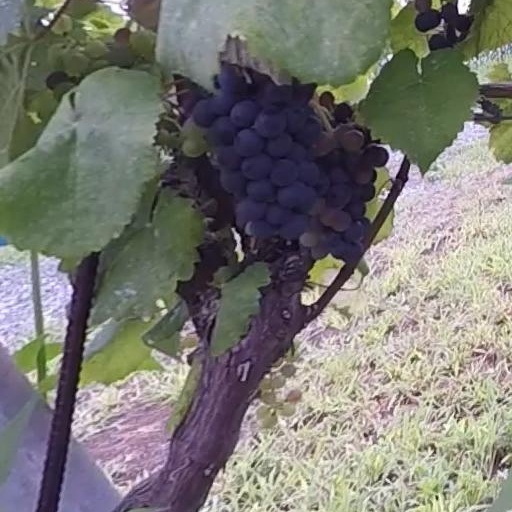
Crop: grape